Warwick

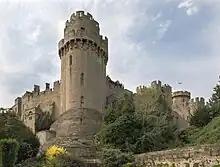
Warwick Castle

William the Conqueror founded Warwick Castle in 1068, while on his way to Yorkshire to deal with rebellion in the north. Building it involved pulling down four houses. The castle stood within the larger Anglo-Saxon burh and a new town wall was created close to the burh ramparts.